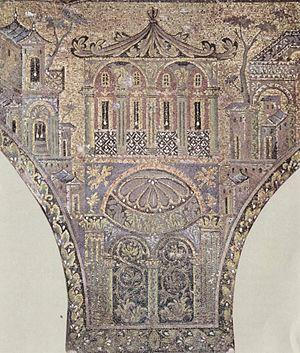
On nomme architecture islamique l'art de construire développé dans une région s'étendant de l'Espagne à l'Inde entre 622 et le XIXᵉ siècle, le dar-al-islam, correspondant au califat omeyyade.